Wyke Regis Training Area

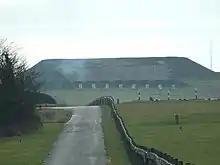
Chickerell Rifle Range

Consisting of the three sites, the main location is found to the west of the Wyke Regis village, where it lies on the north side of the Fleet tidal lagoon with Chesil Beach on the south side. This site, a bridging camp, was constructed in 1928 by Royal Engineers. Since then, the site has been in continuous use for Royal Engineers' (regular and reserve) training in the construction of both bridges and ferries, along with other types of military training. The Bridging Camp's inner training area allows Sappers to hone their skills on everything from raft building to familiarisation with modern weaponry. Due to the close proximity of the lagoon, water based training is held there.